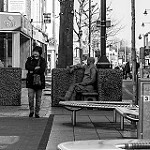
Label: street